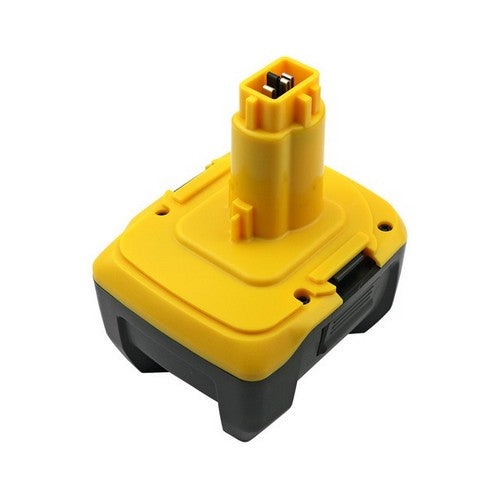
Battery for DeWalt DW991KQ-2 Power Tools
Brand new, premium-quality replacement battery for DeWalt DW991KQ-2 power tools. Fully compatible with original equipment and built for reliable performance and durability. Premium-quality replacement battery for DeWalt DW991KQ-2 power tools. This aftermarket battery is designed for long-lasting performance and is 100% compatible with DeWalt DW991KQ-2 equipment. It is manufactured to meet high standards for safety, fit, and function, and is guaranteed to maintain at least 80% of its rated capacity for 12 months from the date of shipment. Battery features: Uses the highest quality graded and sorted 'A' Grade cells. Has resistance welded gold plated contacts for maximum performance. Provides excellent discharge characteristics. Uses high impact ABS and Polycarbonate plastic housings for ruggedness. Undergone comprehensive testing including high altitude performance, vibration, mechanical shock, thermal cycling, external short circuit and overcharge test simulations. Includes a 12-months free replacement warranty for manufacturer's defects. We provide premium-quality compatible batteries for DeWalt power tools, manufactured in ISO 9001-certified facilities using advanced technology. Each battery is tested throughout the production process to ensure consistent performance, durability, and compatibility with OEM standards for form, fit, and function.
Brand: DeWalt Power Tool Batteries
Category: Hardware > Tool Accessories > Power Tool Batteries